Romantic music

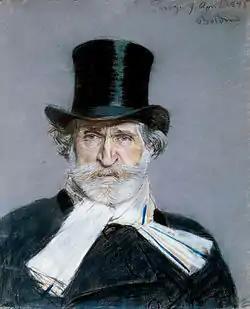
The iconic "Portrait of Giuseppe Verdi" (1886) by Giovanni Boldini

The nocturne is presented as a short-lived confidential piece, which the Irish composer John Field was one of the first to cultivate. Immersed in the climate of the night, an atmosphere privileged by romantics, it is often of ABA structure, with a very flexible and ornate melody, accompanied by a left hand with undulating arpeggios. The tempo is usually slow, and the central part is often more agitated.